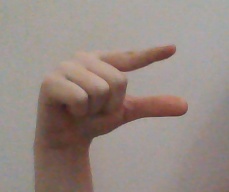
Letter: dal